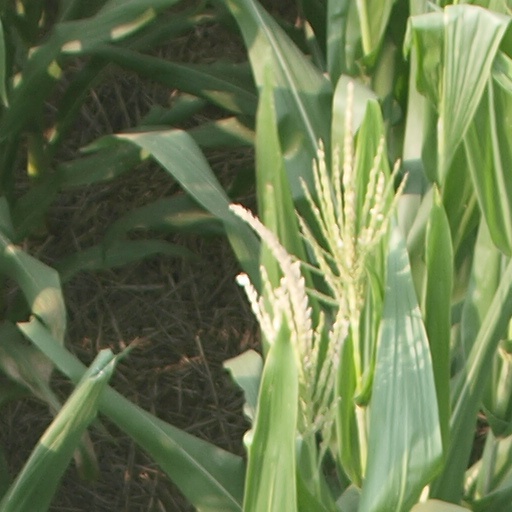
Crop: maize; corn